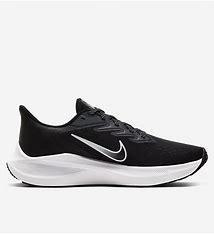
Brand: Nike
Model: Air Zoom Winflo 7